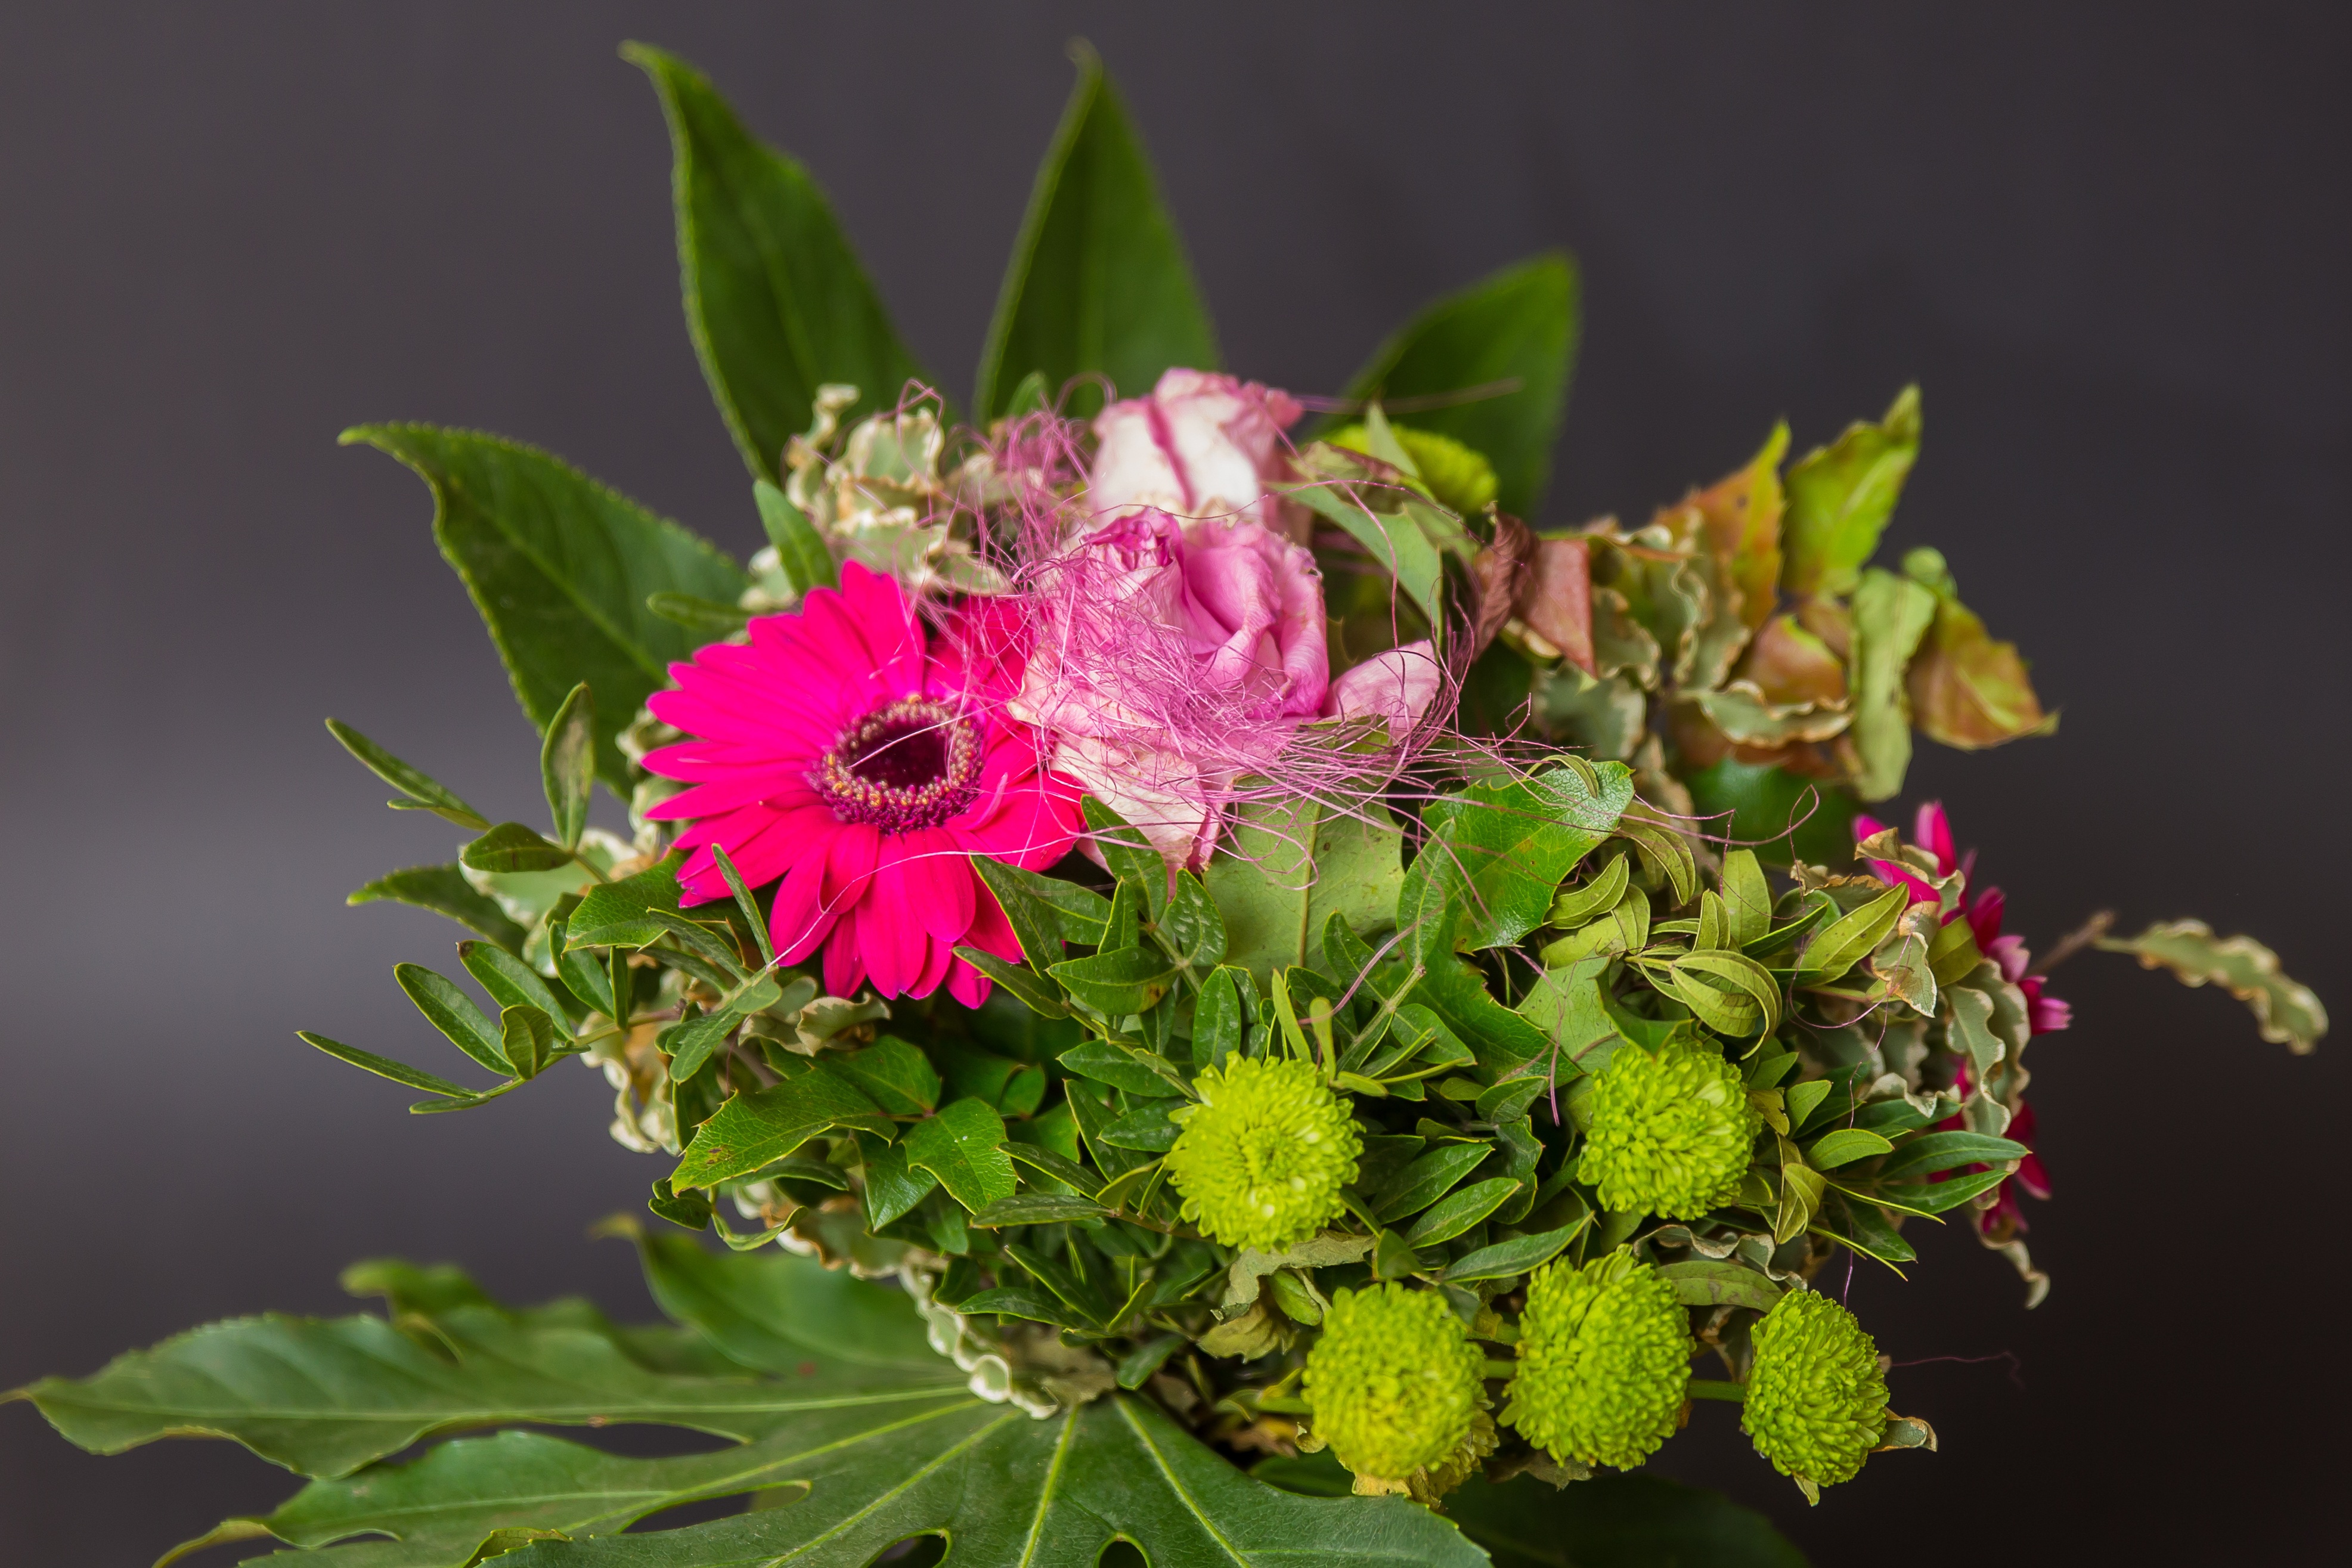
blossom, plant, flower, petal, bloom, bouquet, garden, flora, wildflower, flowers, floristry, macro photography, flowering plant, schnittblume, flower bouquet, cut flowers, floral design, land plant, flower arranging